Paul Walker

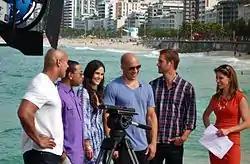
Picture of "Fast Five" cast (from left) Dwayne Johnson, Ludacris, Jordana Brewster, Vin Diesel, and Walker with Natalie Morales for NBC's "Today Show" taken in April 2011

Walker portrayed Hank Hansen in Clint Eastwood's war film "Flags of Our Fathers" (2006) and starred in the survival drama "Eight Below", both released in 2006. "Eight Below" garnered critical acclaim and opened in first place at the box office, grossing over US$20 million during its opening weekend. In 2007, Walker debuted as a producer in the action film "The Death and Life of Bobby Z", in which he also starred in. He would later go on to be an executive producer in the thriller film "Vehicle 19" (2013) and produce the crime comedy film "Pawn Shop Chronicles" (2013). Walker then starred in the independent film "The Lazarus Project", which was released on DVD on October 21, 2008.